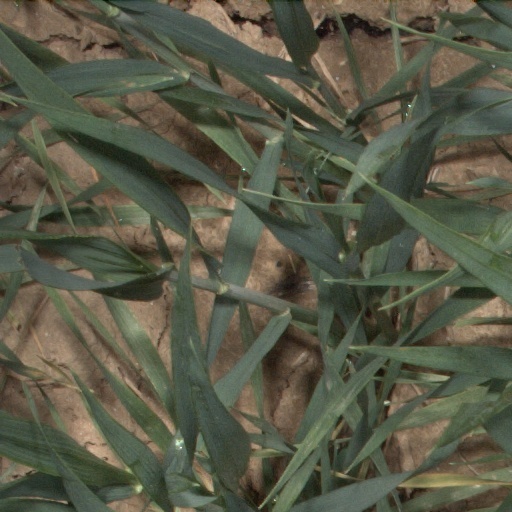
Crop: wheat